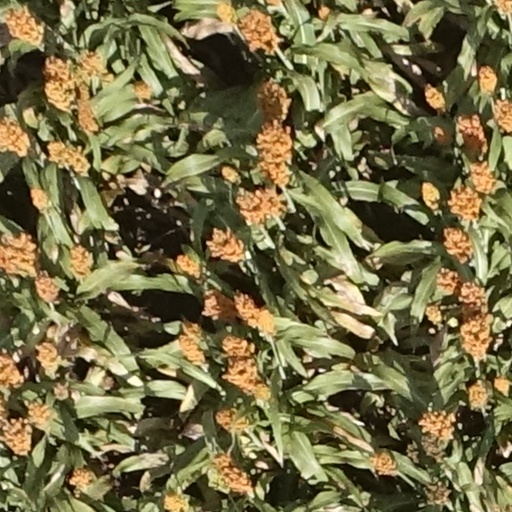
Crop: sorghum